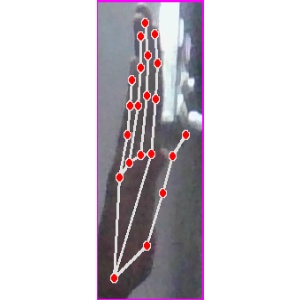
अक्षर: द